Jovan Krkobabić

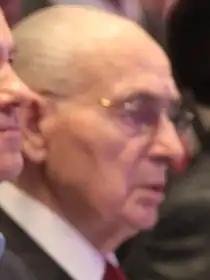
Krkobabić, 2010

Jovan Krkobabić (27 February 1930 – 22 April 2014) was a Serbian politician. He was the leader of the Party of United Pensioners of Serbia, Deputy Prime Minister of Serbia in charge of social affairs, appointed on 7 July 2008 and Minister of Labour, Employment and Social Policies from 27 July 2012 until his death on 22 April 2014.